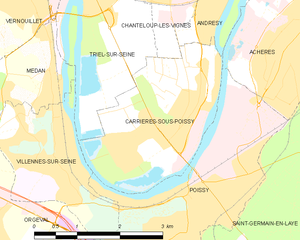
Carte des communes françaises Carrières-sous-Poissy